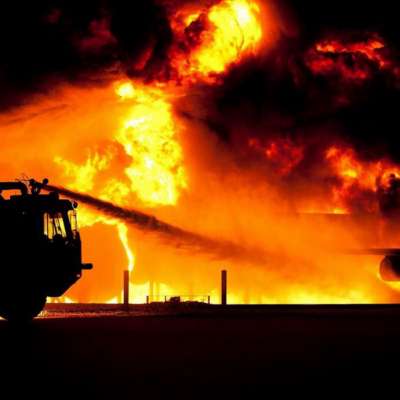
Label: urban_fire